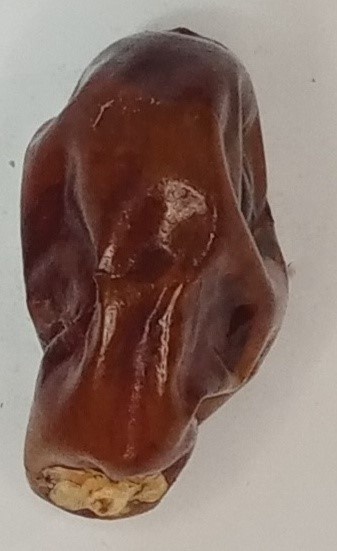
Variety: aseel
Size: small
Grade: grade-1